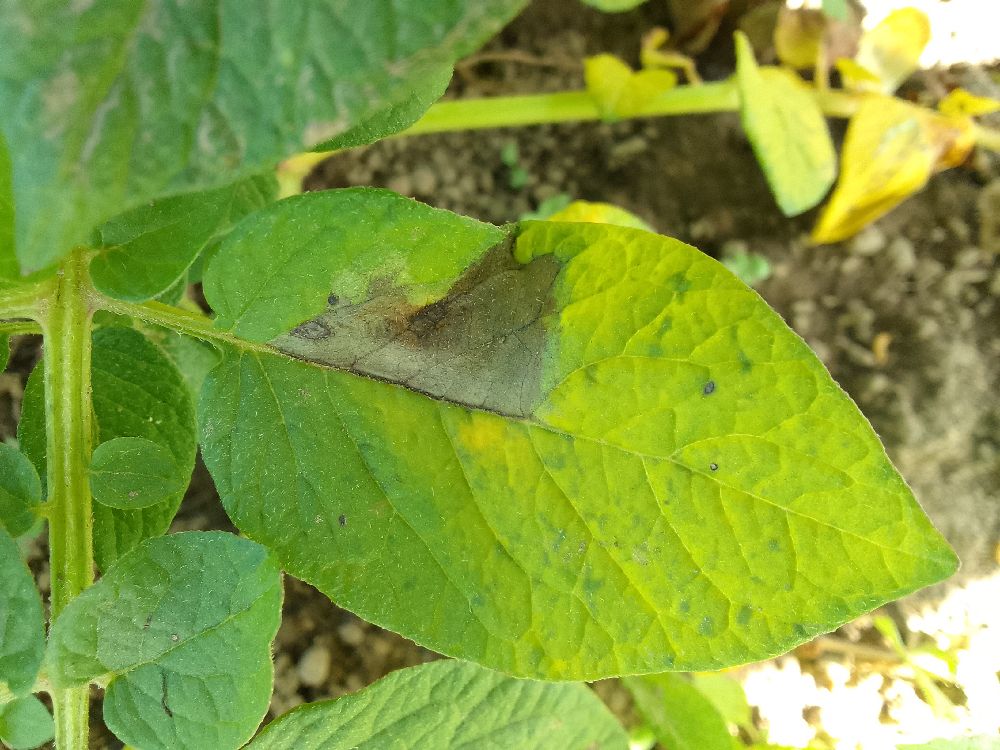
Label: Late blight